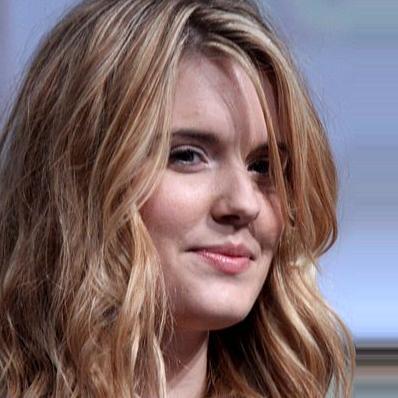
Age: 28